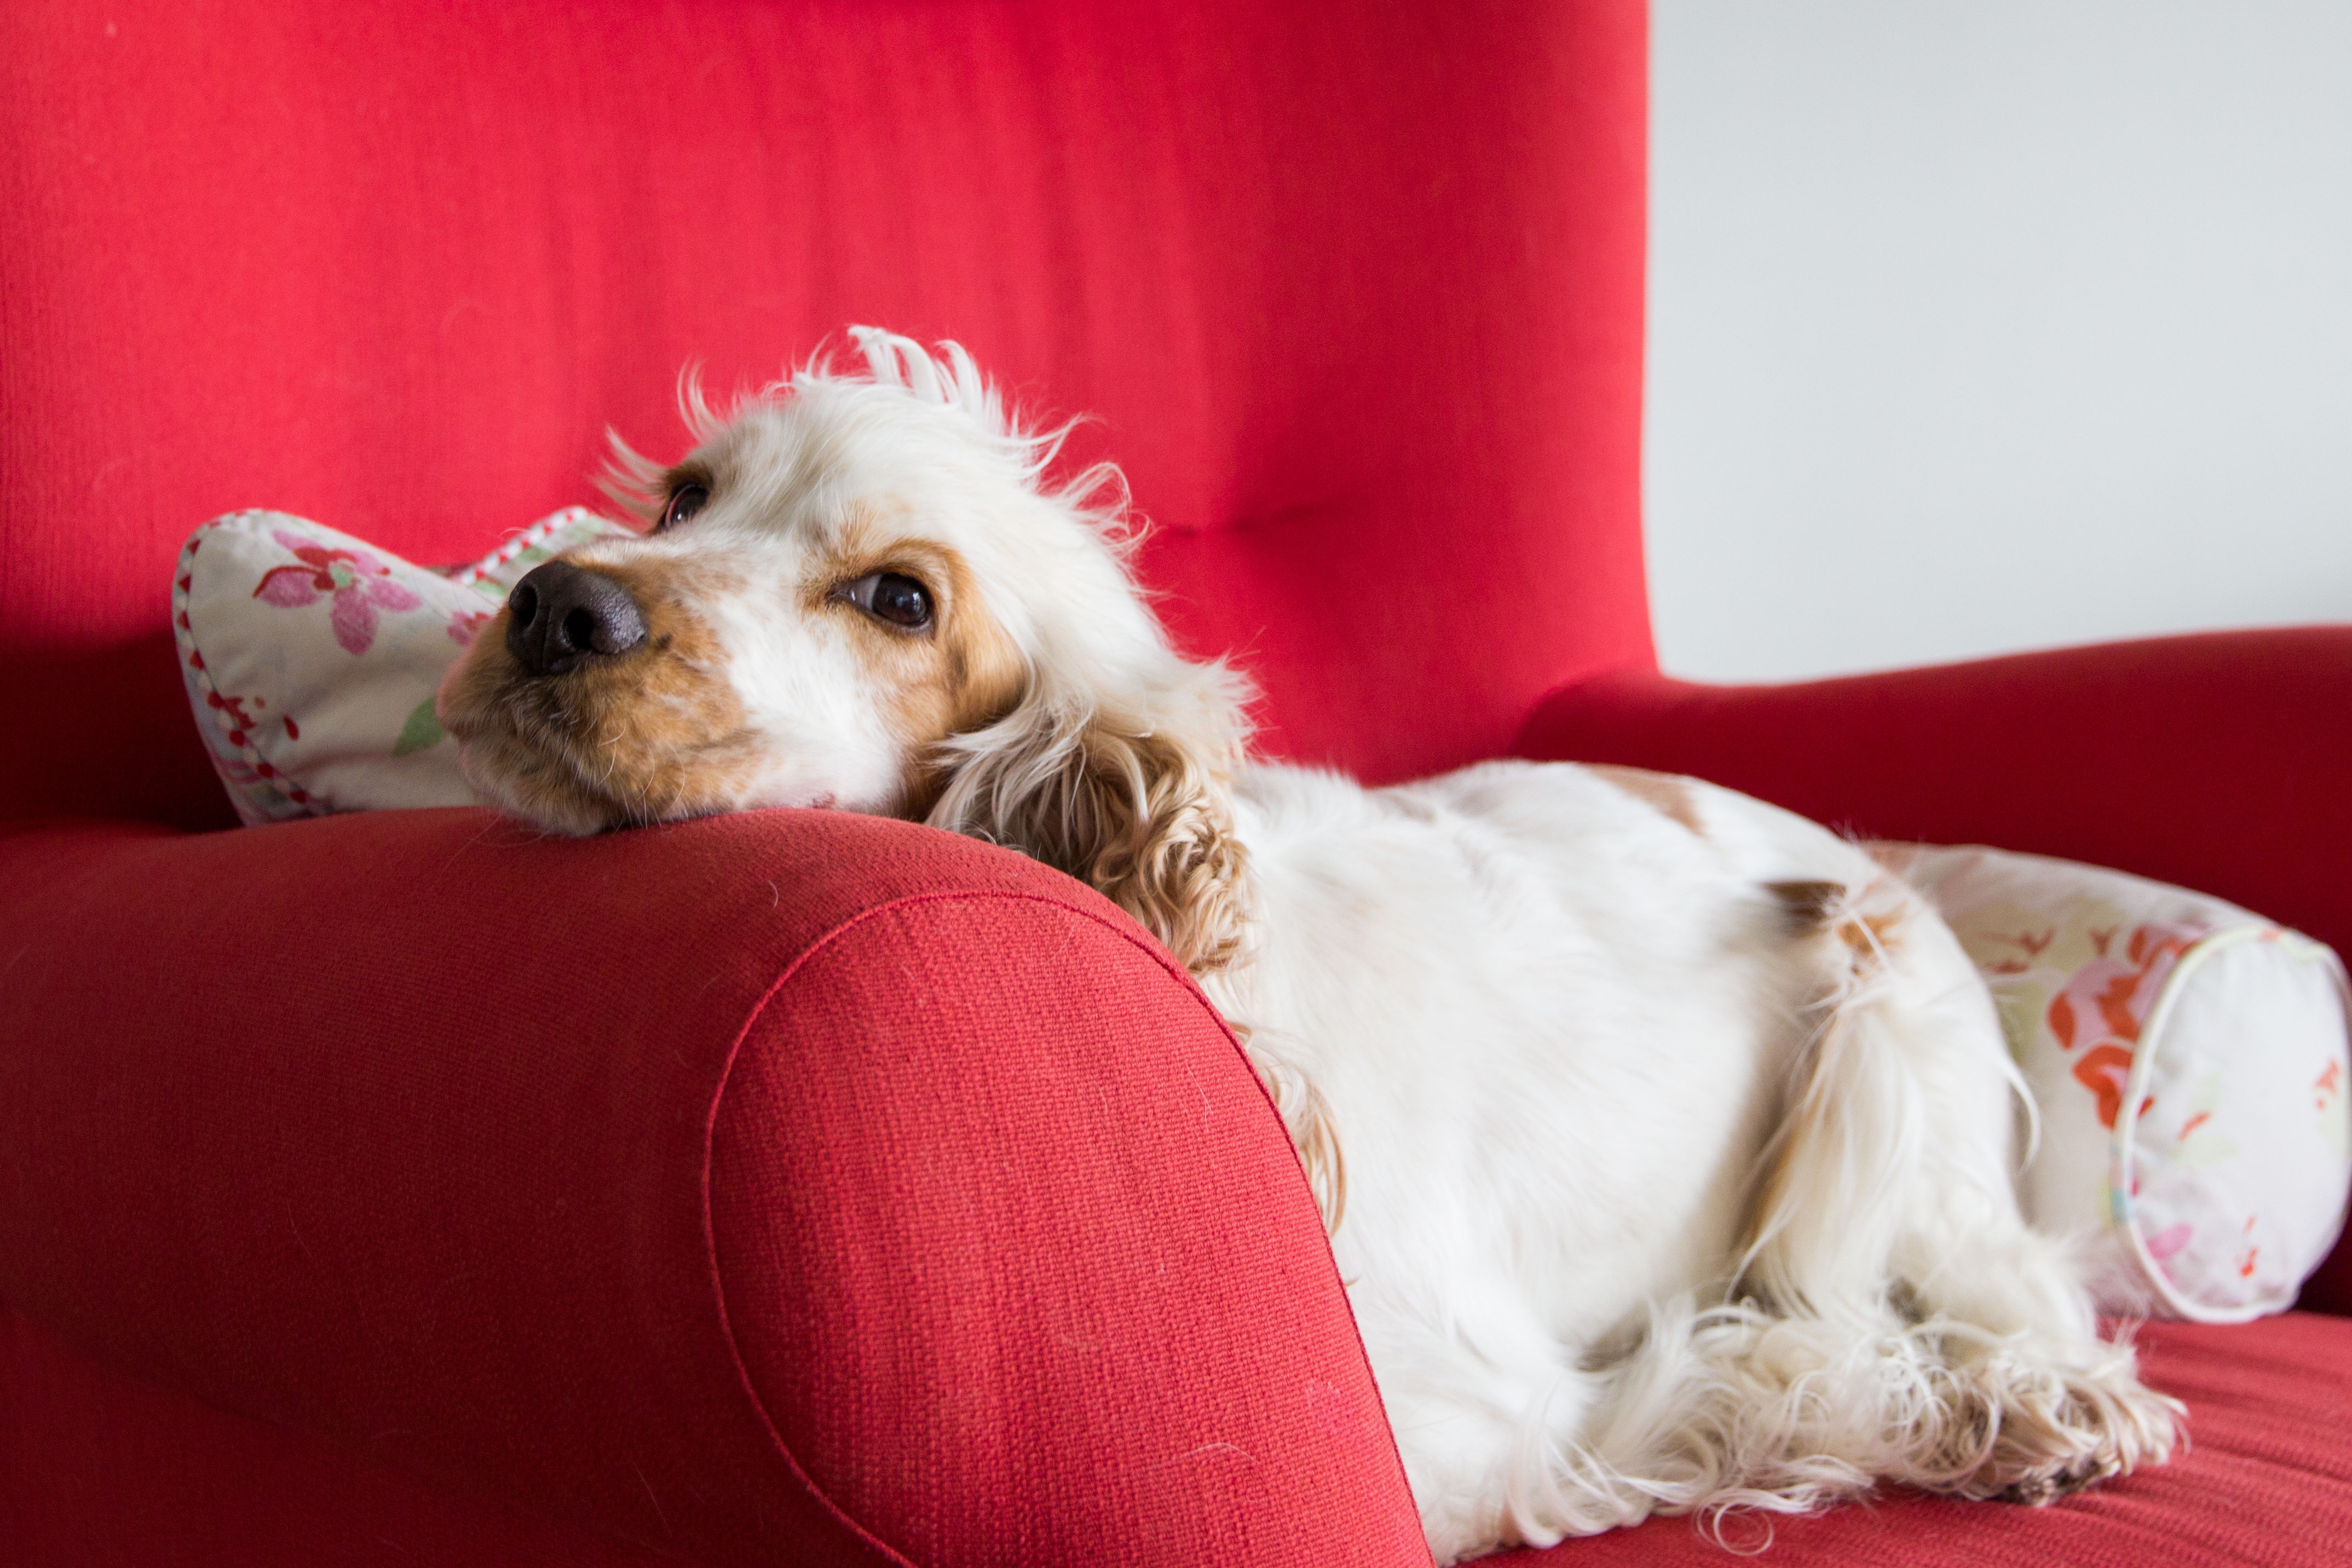
sweet, puppy, dog, animal, pet, red, relax, mammal, rest, spaniel, cocker spaniel, lazy, vertebrate, animal world, cocker, cavalier king charles spaniel, dog like mammal, puppy love, english cocker spaniel, dog crossbreeds, cavachon, orange mold